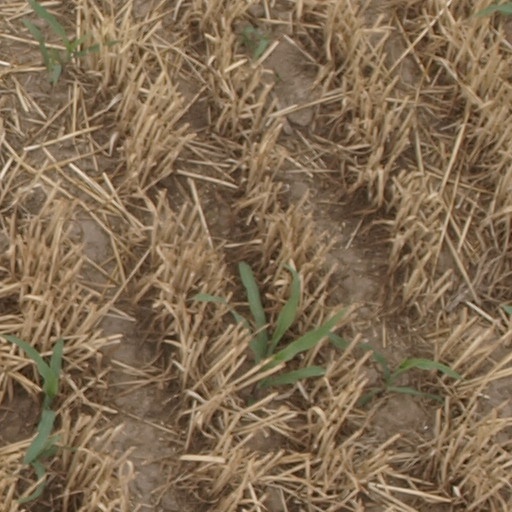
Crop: maize; corn